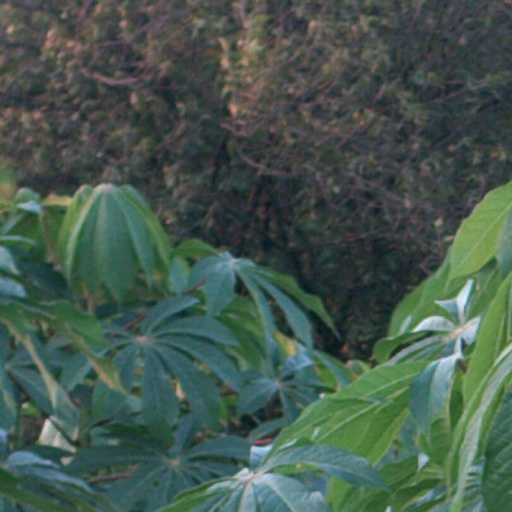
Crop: cassava